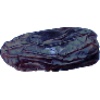
Label: Dates 1